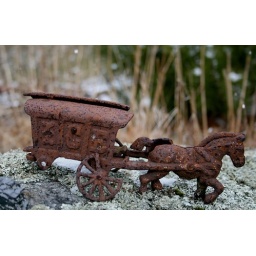
found this sitting outside on a little rock at my aunt and uncles b and b in Lanark, ontario